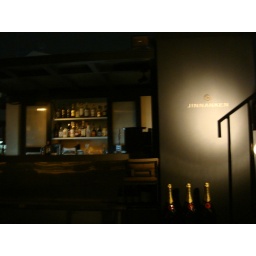
a Bar on the roof of a building in Shibuya